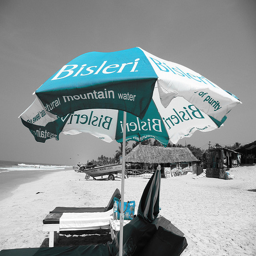
A recreational area sits on a beach by the ocean.
A lawn chair sitting on top of a beach covered by an umbrella.
A sun umbrella and chaise lounge chairs on a beach
The blue and white umbrella is on the beach underneath chairs.
A seat on the beach with umbrellas for the shade.